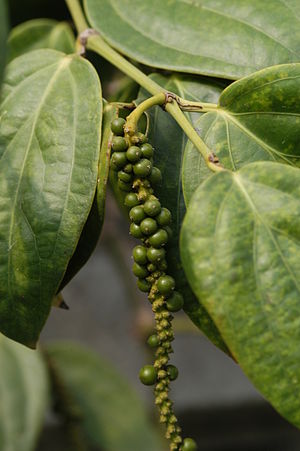
Sort peber
Sort Peber (Piper nigrum).
Sort Peber (Piper nigrum).
Sort Peber er en stedsegrøn lian, der dyrkes for de skarpt smagende frugters skyld.